John Marshal (died 1165)

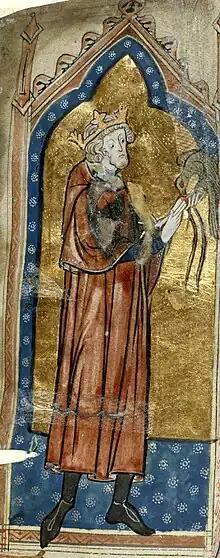
a 14th century depiction of King Stephen

In the mid 1140s (probably starting in 1145), John entered in conflict with Patrick of Salisbury in a matter of local power. Patrick launched a series of aggressive sieges, which John resisted; the first mentioned’s eventual success might explain Matilda’s decision to make him an earl. The matter was ultimately resolved by a marriage between John and Sybil, Patrick’s sister, and John was forced to annul his pre-existing marriage to a woman named Adelina on the grounds of consanguinity.